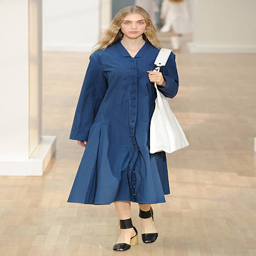
a model walks the runway at the fashion show during event .